Tarot (band)

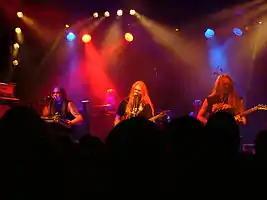
Tarot performing in Germany in 2007

Tarot is a Finnish heavy metal band. They are most famous for being one of the earliest metal bands in Finland, and for the song "Wings of Darkness" from the 1986 album "Spell of Iron". While having enjoyed a broad underground popularity in Finland, the band did not become notable elsewhere until gaining new success in recent years, when singer and bassist Marko Hietala was in the largely successful Nightwish for nearly two decades. With a more global audience, the band re-recorded "Spell of Iron" for its 25th anniversary.